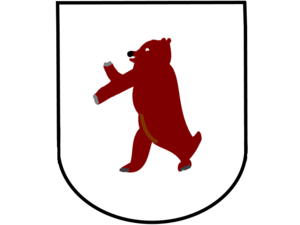
La 68ᵉ Division d'Infanterie est une des divisions d'infanterie de l'armée allemande durant la Seconde Guerre mondiale.